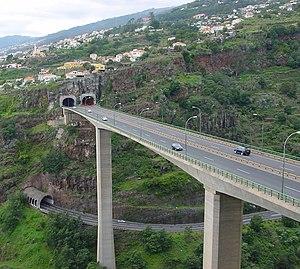
Cette liste de ponts du Portugal a pour vocation de présenter une liste de ponts remarquables du Portugal, tant par leurs caractéristiques dimensionnelles, que par leur intérêt architectural ou historique.